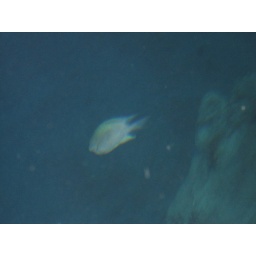
fish in the blue hole